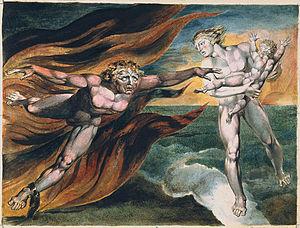
Le Trône de fer est une série de romans de fantasy de George R. R. Martin, dont l'écriture et la parution sont en cours. Martin a commencé à l'écrire en 1991 et le premier volume est paru en 1996 chez Bantam Books. Prévue à l'origine comme une trilogie, la série compte désormais cinq volumes publiés et deux autres sont attendus.